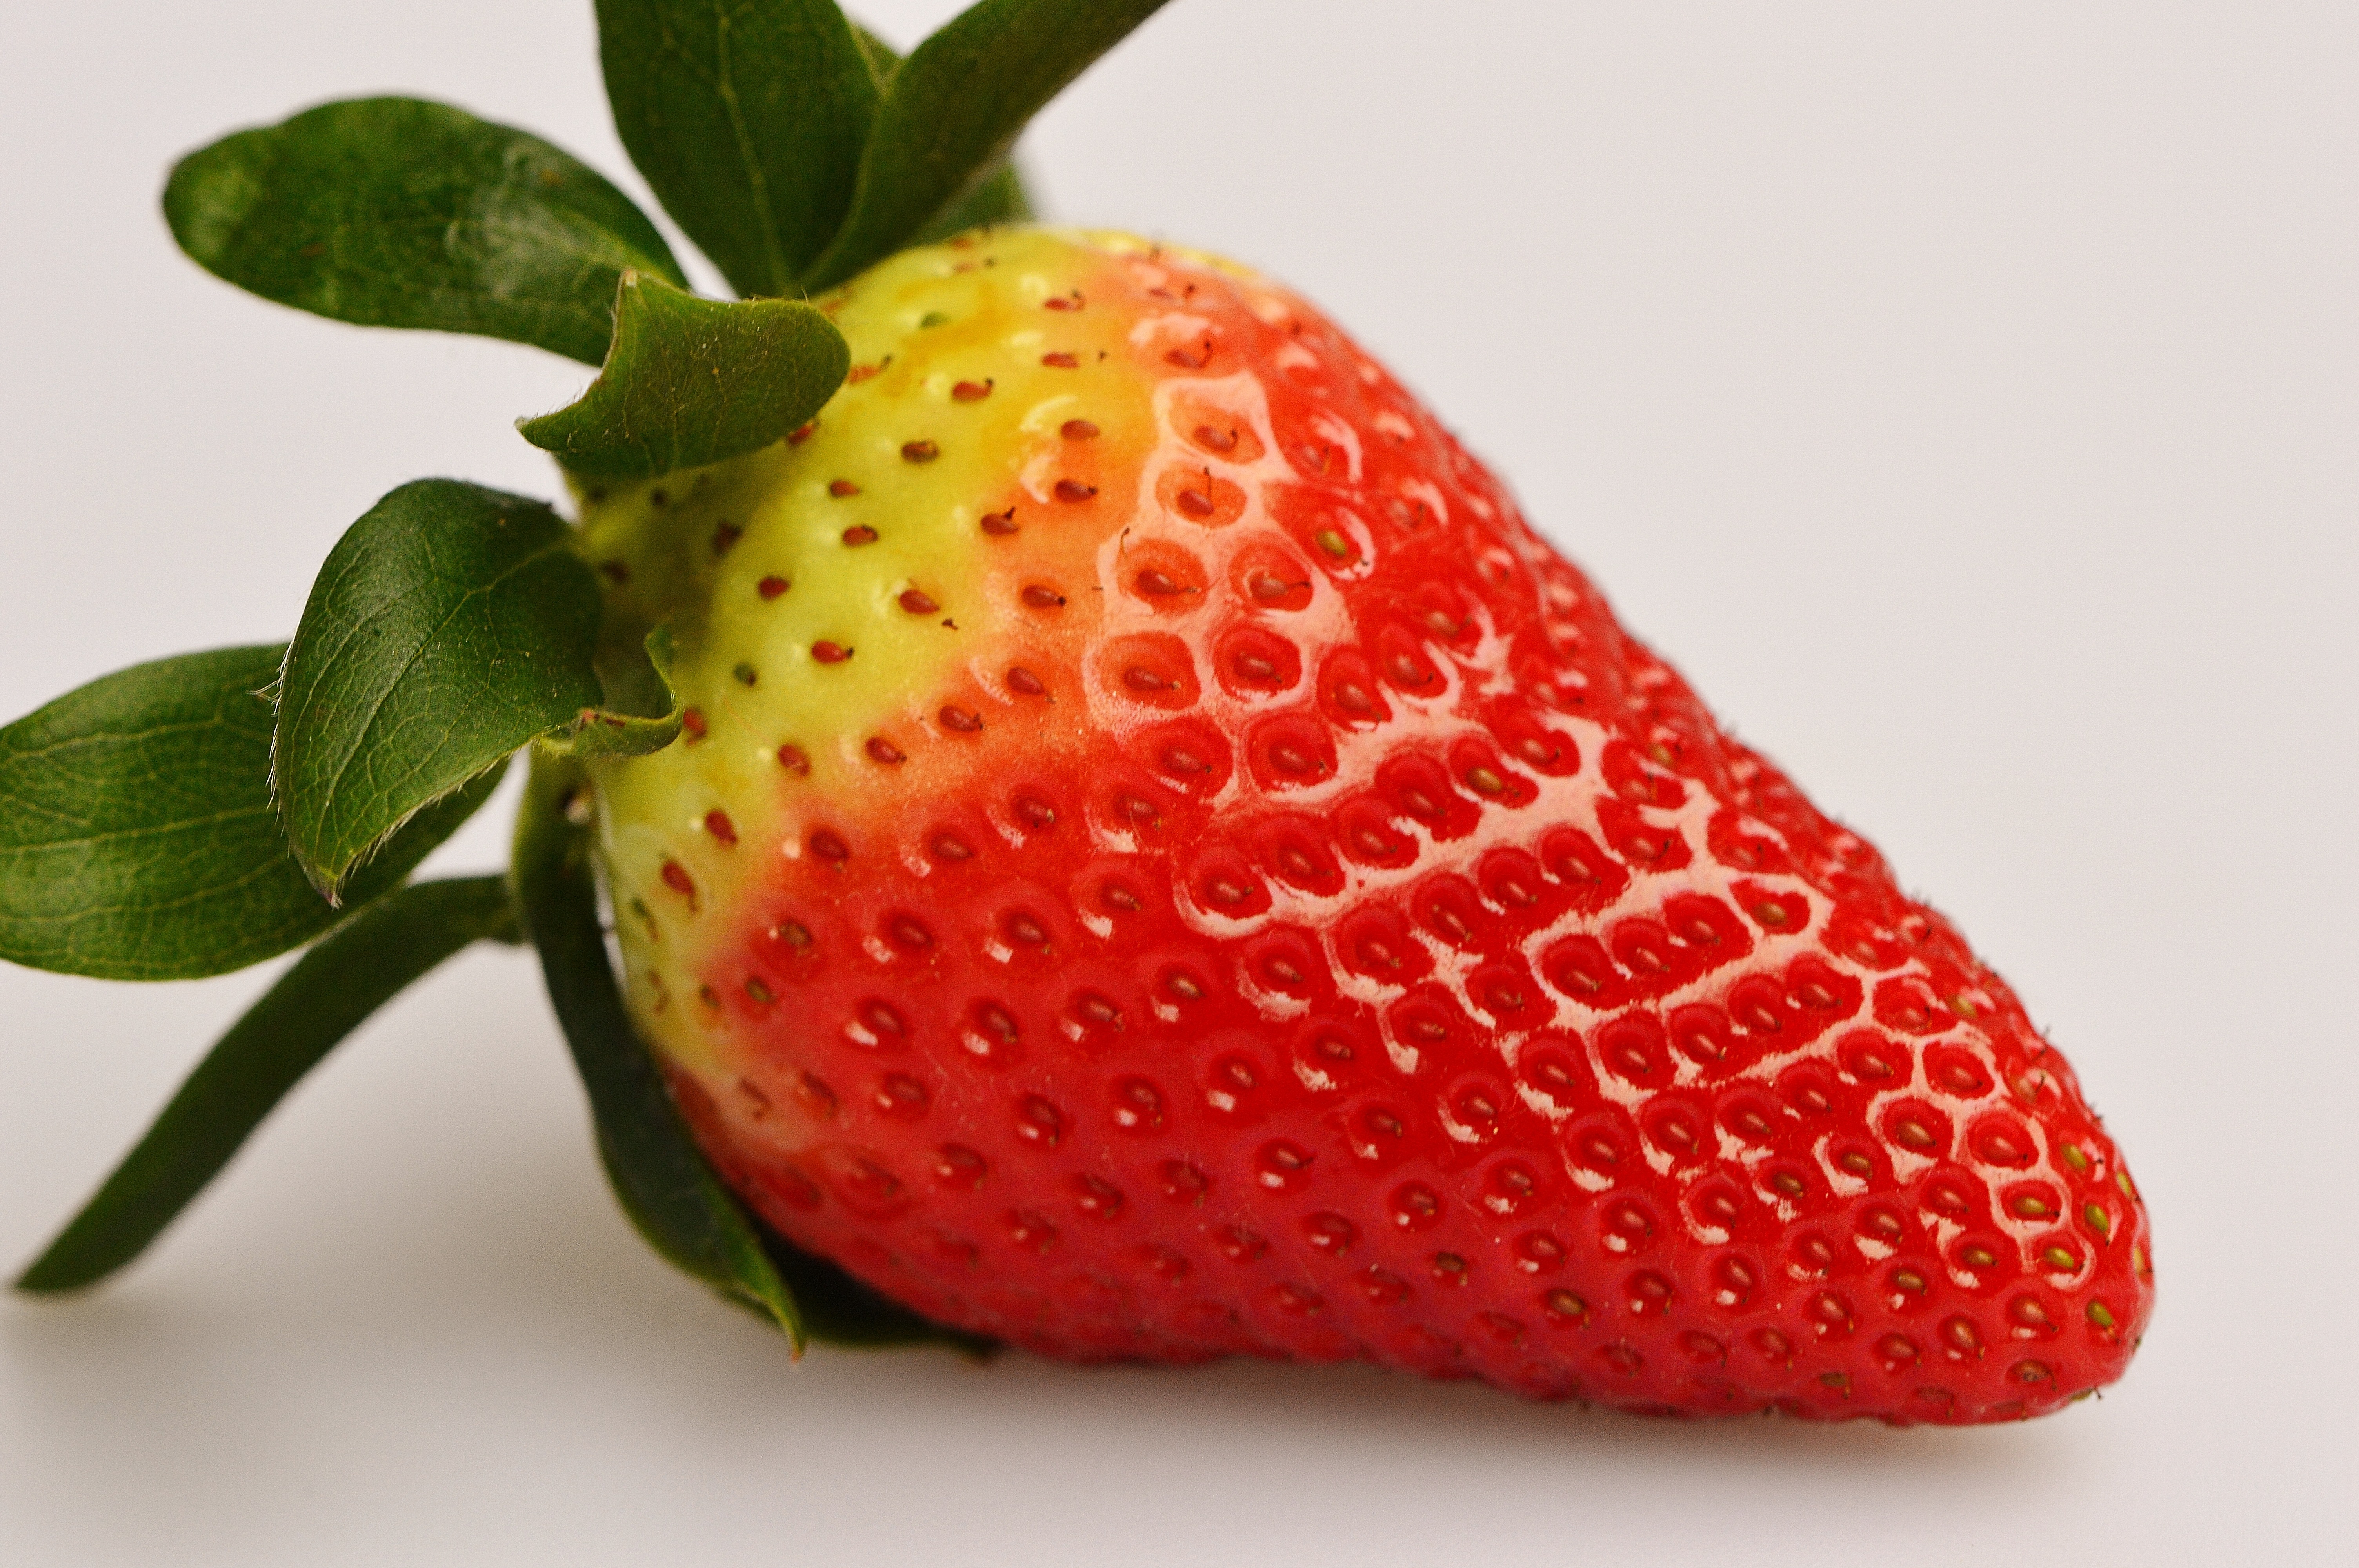
plant, fruit, sweet, food, red, produce, close, eat, delicious, strawberry, fruits, strawberries